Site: brandenburg
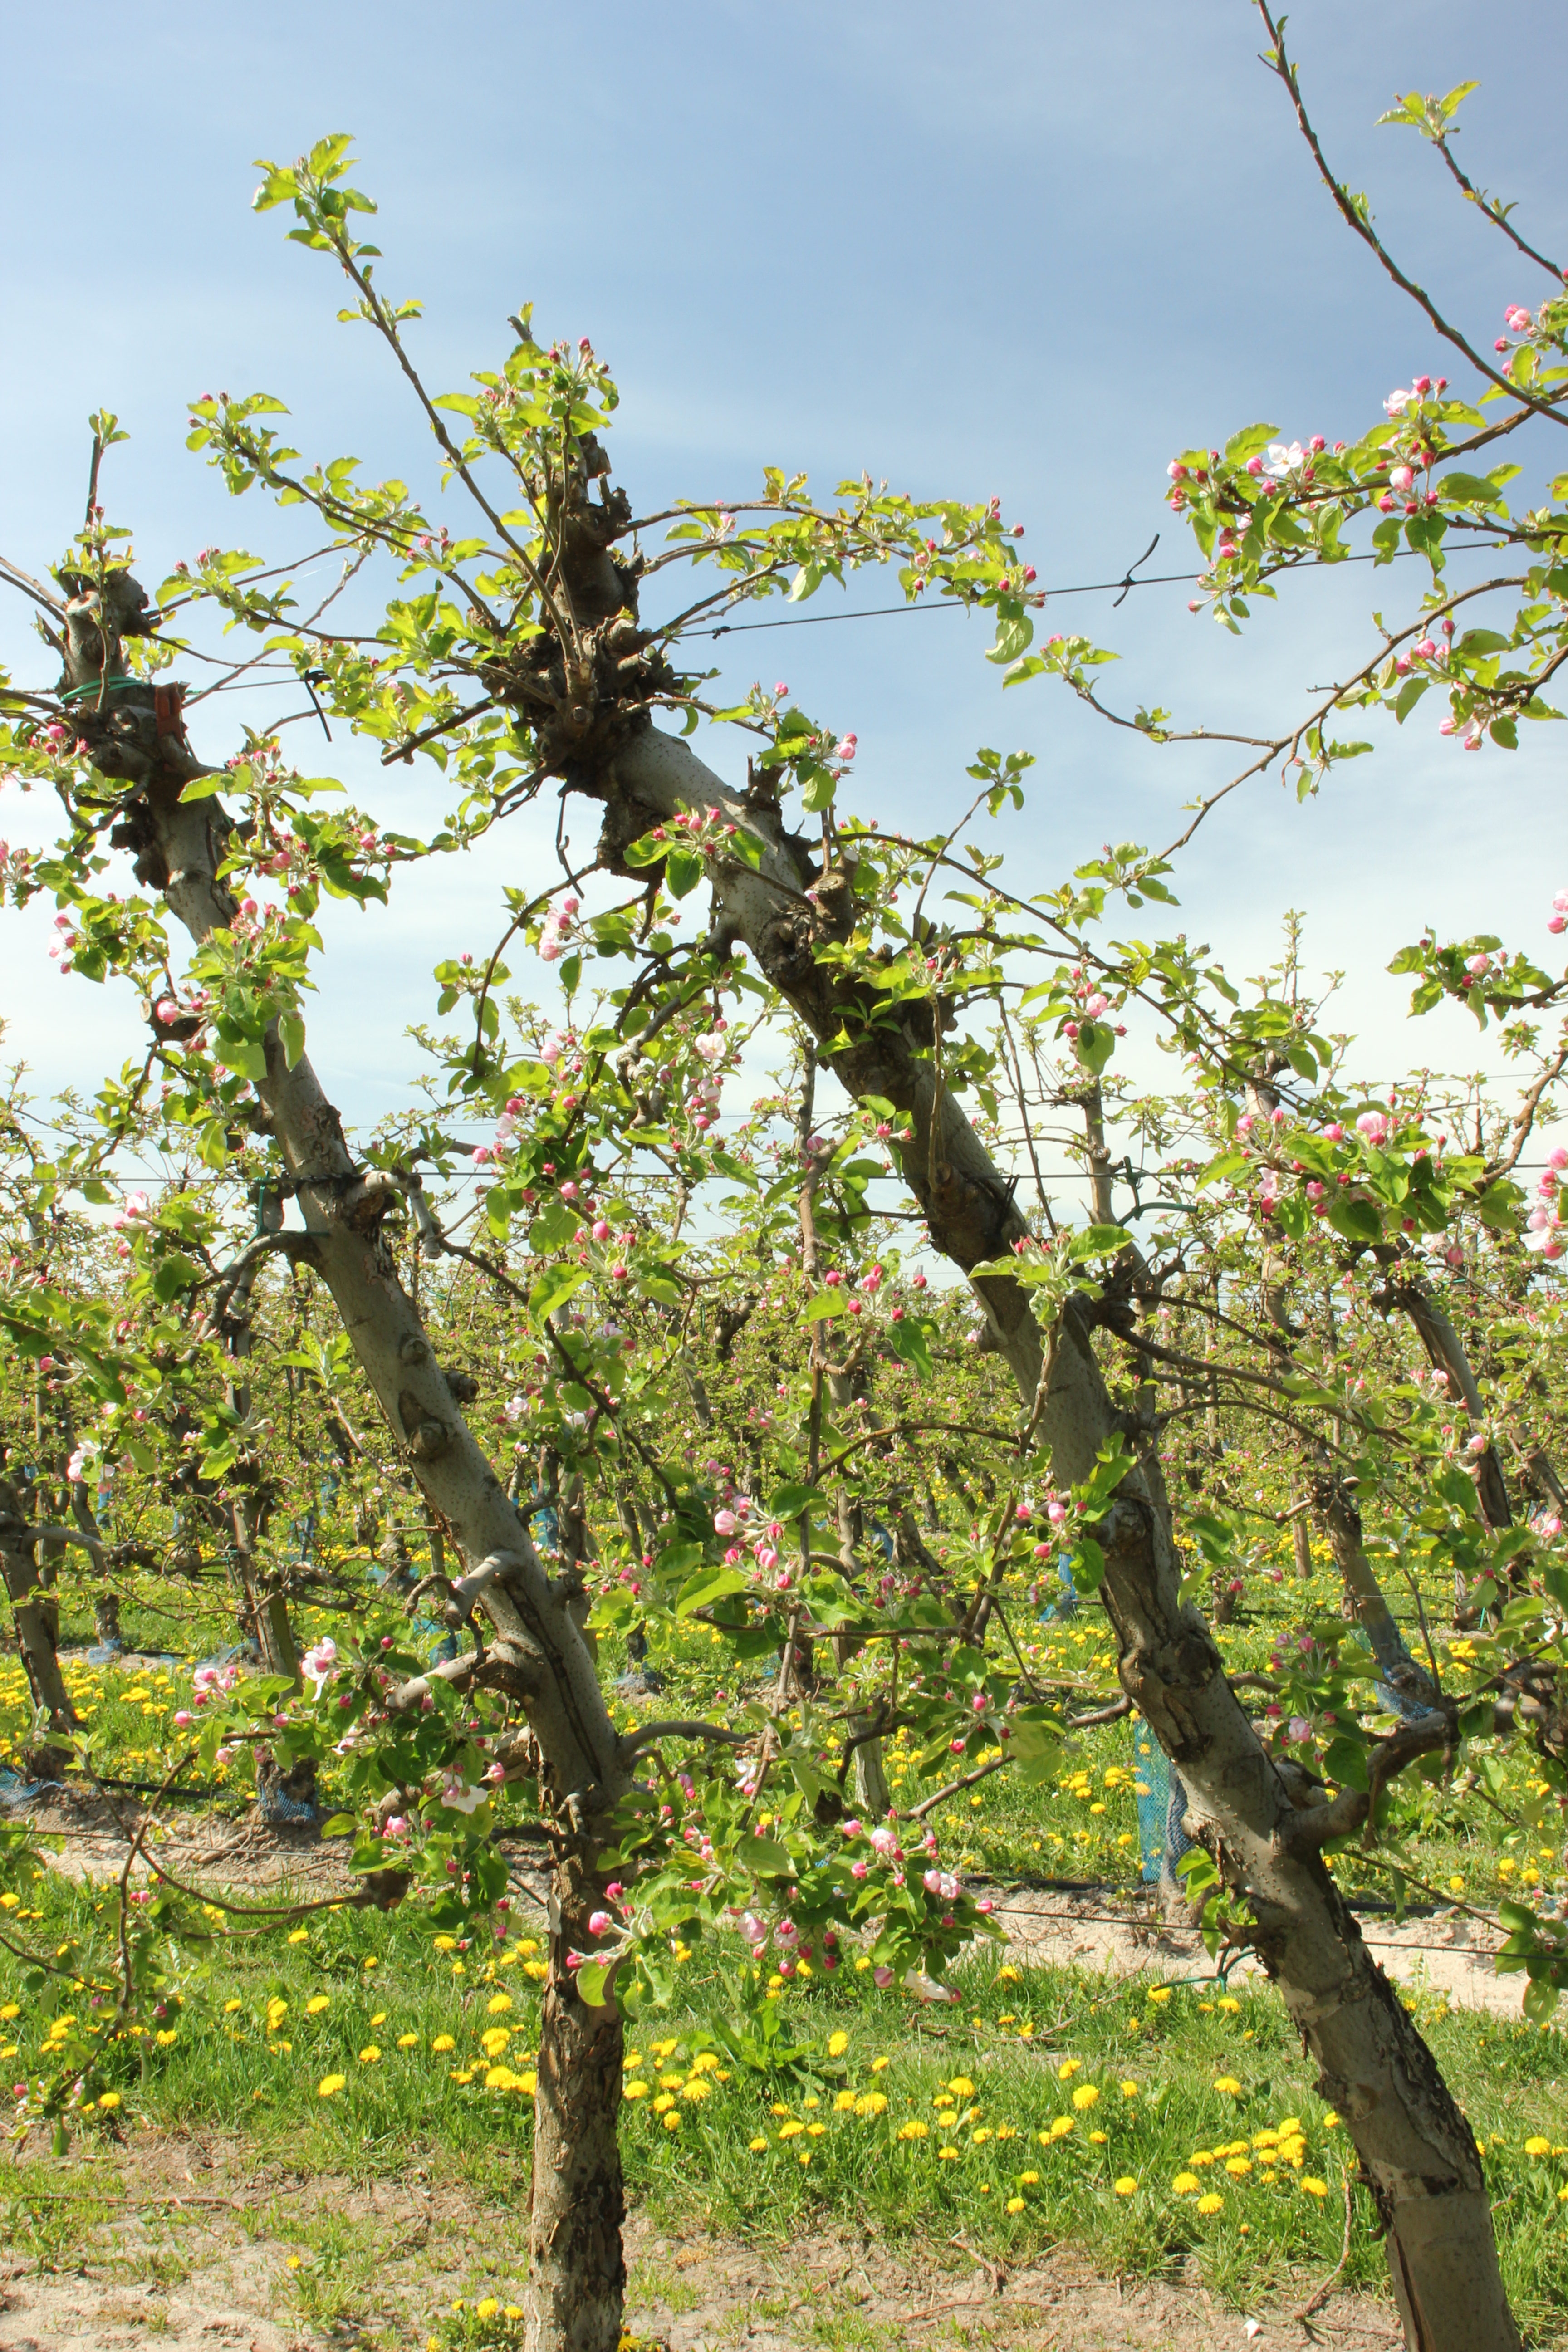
Growth stage (BBCH 57): Inflorescence emergence